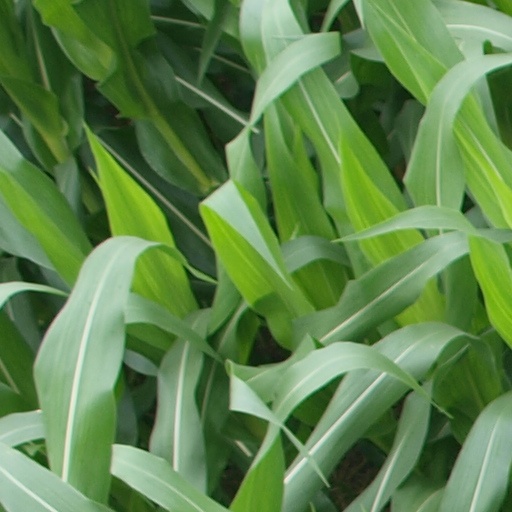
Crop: maize; corn